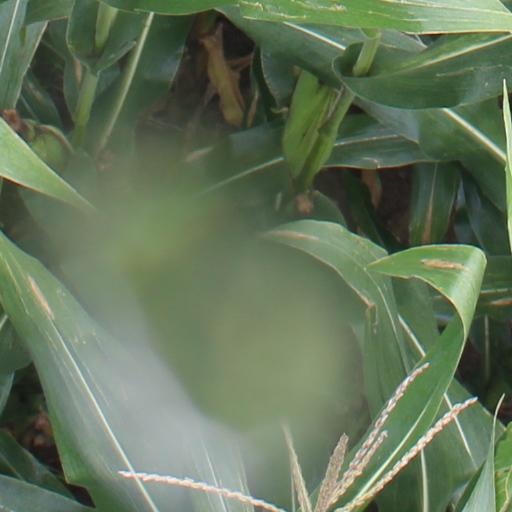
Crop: maize; corn